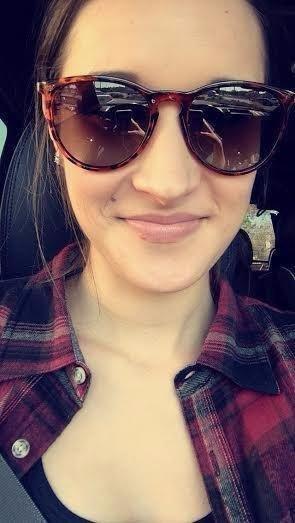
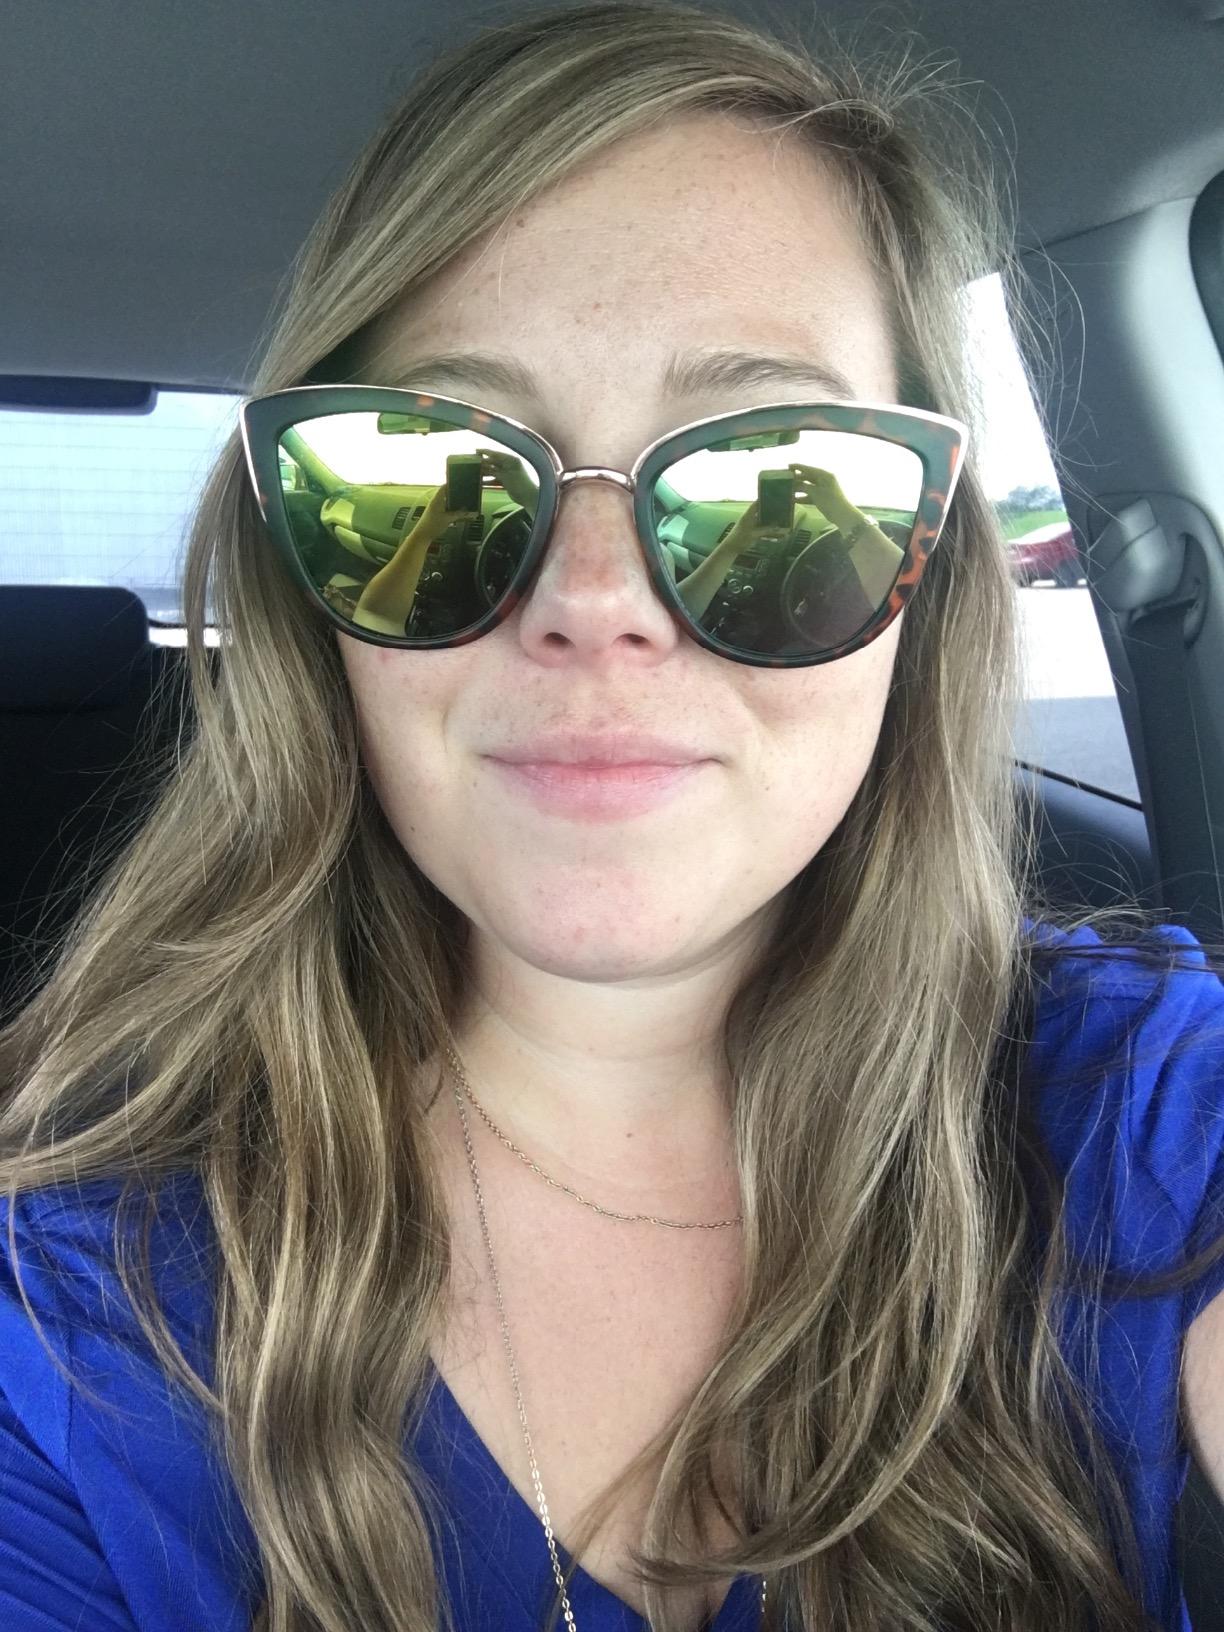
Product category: accessories_sunglasses
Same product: no